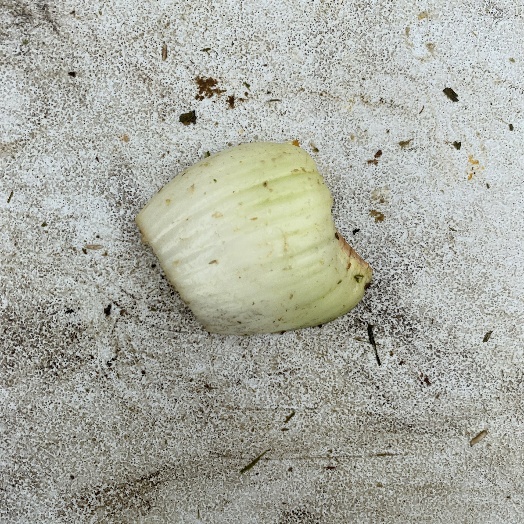
Label: generalcompost